Kongsberg Church

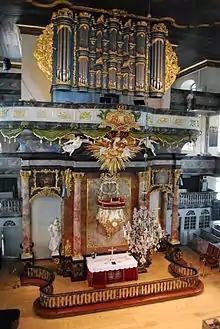
Kongsberg Church Chancel

Kongsberg Church is a building and congregation of the Church of Norway located at Kongsberg in Buskerud county, Norway.